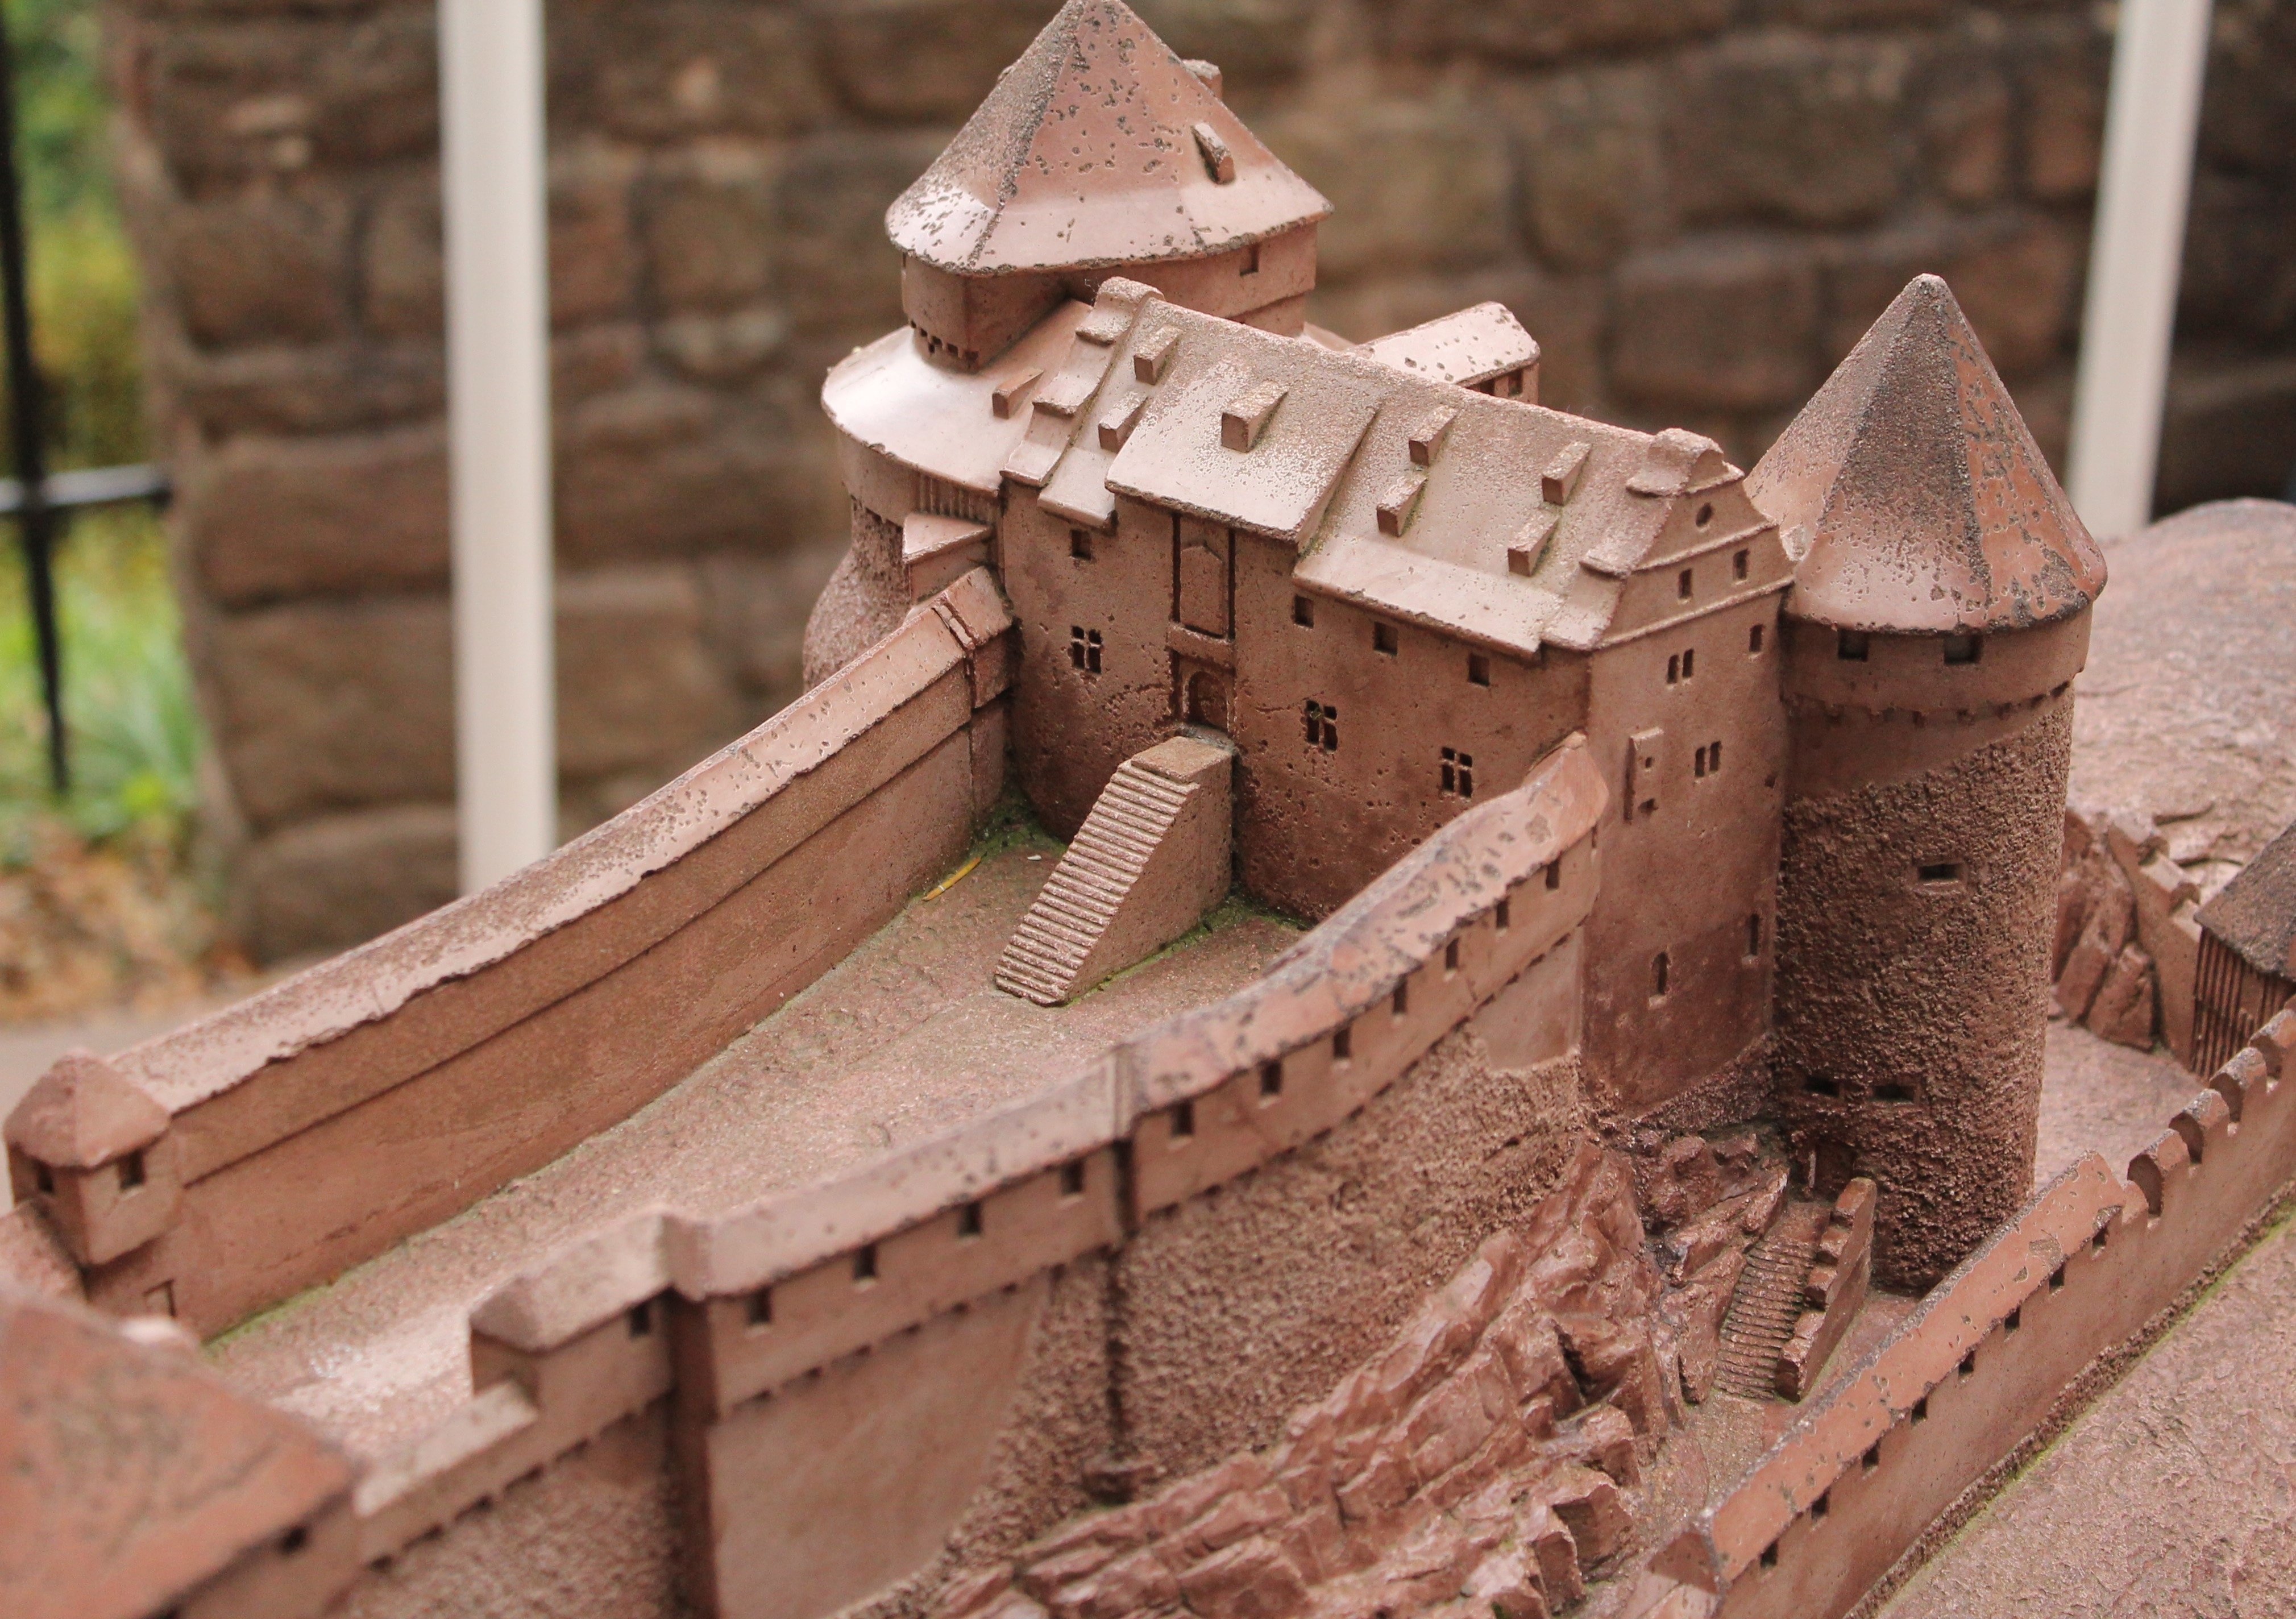
architecture, wood, house, building, old, stone, france, europe, model, brown, castle, ancient, sightseeing, attraction, historic, tourism, brick, material, miniature, medieval, temple, ruins, traveling, culture, history, european, carving, maquette, middle ages, ancient history